Stenogastrinae

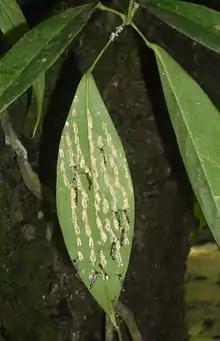
A colony of "Parischnogaster" (belonging to the "jacobsoni" group)

Dutch entomologist Jacobus van der Vecht created four new genera including species from the entire area of distribution and described tens of new species. He revised the two Papuan genera" Anischnogaster" and "Stenogaster " and the oriental genus "Metischnogaster" while the largest genera of the Oriental region, "Liostenogaster" and "Eustenogaster", still wait for revision. He also created one more genus, "Holischnogaster", which has been then synonymised by Carpenter (1982) with "Parischnogaster". A seventh genus, "Cochlischnogaster", described by two Chinese entomologists (Dong and Otsuka), has been more recently included in the subfamily. Carpenter made overviews of the taxonomy and phylogeny of the group which he treated as a subfamily of the family Vespidae, and concluded that the Stenogastrinae, Polistinae, and Vespinae are sister groups and derive from a common ancestor (with no other living offspring). A more complete analysis, published 2010, from the same author including biomolecular data, confirmed this phylogeny. However, some other investigations (from 2007 and 2018) indicate that instead the Polistinae, Vespinae, Masarinae, and Eumeninae all are closer related to each others than to the Stenogastrinae.